Ernst Maria Lieber

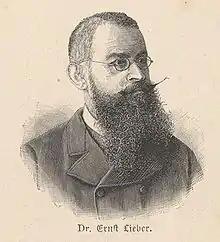
Ernst Maria Lieber.

Philipp Ernst Maria Lieber (16 November 1838, Bad Camberg, Duchy of Nassau – Bad Camberg was a German Centre party politician and member of the Reichstag.